Aikido

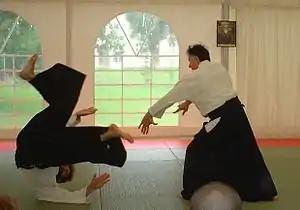
"Shite" (Nage), in this case, is the person on the right. He is doing Kokyu-Nage (呼吸投げ). "Uke", in this case on the left, is doing rolling Ukemi (France, 2002)

Aikido training is based primarily on two partners practicing pre-arranged forms rather than freestyle practice. The basic pattern is for the receiver of the technique to initiate an attack against the person who applies the technique—the , or (depending on aikido style), also referred to as (when applying a throwing technique), who neutralises this attack with an aikido technique.